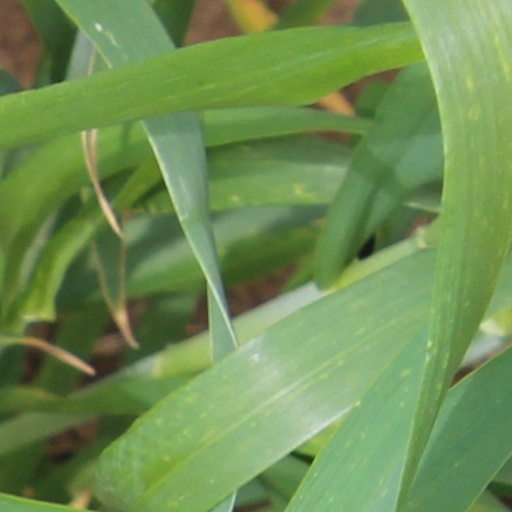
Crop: wheat